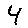
Label: 4